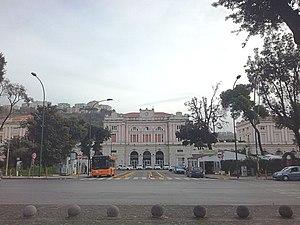
La Gare de Naples - Campi Flegrei dessert la ville de Naples, dans la région de Campanie, en Italie du sud. Ouverte en 1925, elle est la deuxième plus importante gare ferroviaire de Naples, après Napoli Centrale. Elle fait également partie de la ligne ferroviaire Villa Literno–Napoli Gianturco.